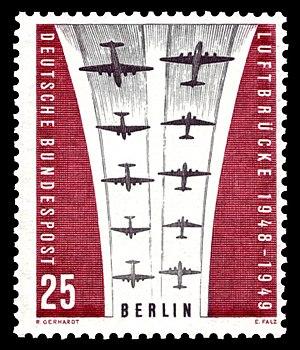
Le pont aérien de Berlin approvisionne la ville de Berlin grâce aux avions des Alliés occidentaux, pendant le blocus.
1948 est une année bissextile commençant un jeudi 1er Janvier.